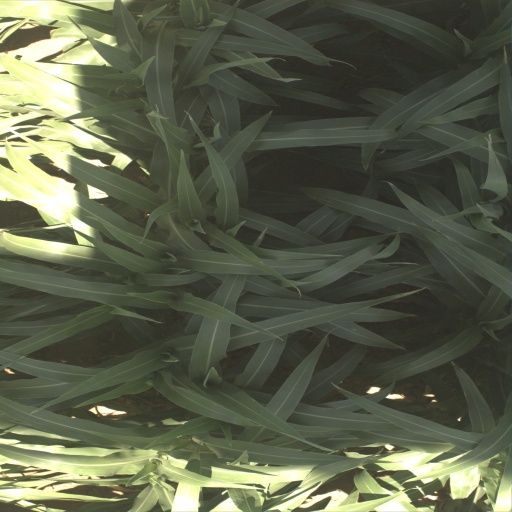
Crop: sorghum